Alte Burg (Altenstein)

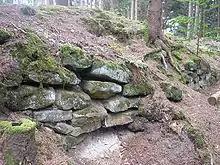
The exposed section of wall from the outside

The medium-sized (ca. 115×150 metres) ringwork, which is assumed to date to the Early Middle Ages, is protected to the northeast and southeast by a steep slope and is surrounded by a sandstone wall, which has survived in places. This wall consists of dry sandstone ashlars and most of it is embedded in a rampart up to five metres high. A short section of the circular rampart in the south has been uncovered. There are also some well preserved sections of wall on the steep hillside.